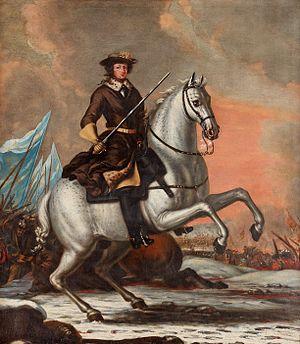
La guerre de Scanie se déroula de 1675 à 1679 et opposa la Suède, alliée de la France, au Danemark, allié des Provinces-Unies, et à l'électorat de Brandebourg. Le conflit s'est déroulé principalement en Scanie, province disputée entre le Danemark et la Suède, et en Poméranie.
L’histoire de l’Estonie, pays situé sur la rive sud-est de la mer Baltique qui a accédé à l’indépendance en 1918, débute au IXᵉ millénaire av. J.‑C., lorsque les premières populations nomades pénètrent sur son territoire libéré par la dernière glaciation. Selon la théorie la plus répandue, le peuple finno-ougrien, dont descend la majeure partie des Estoniens contemporains, arrive dans la région vers le IVᵉ millénaire av. J.‑C. en introduisant la céramique à peigne commune à plusieurs peuples rattachés à la même famille linguistique.